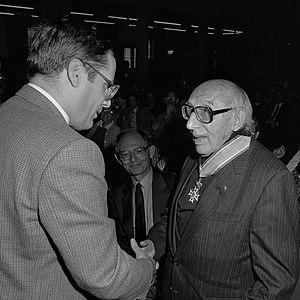
« Jamais sans doute dans l’histoire […] le thème du progrès n’a à ce point interrogé l’humanité dans son ensemble et l’humanité propre à chaque individu. »